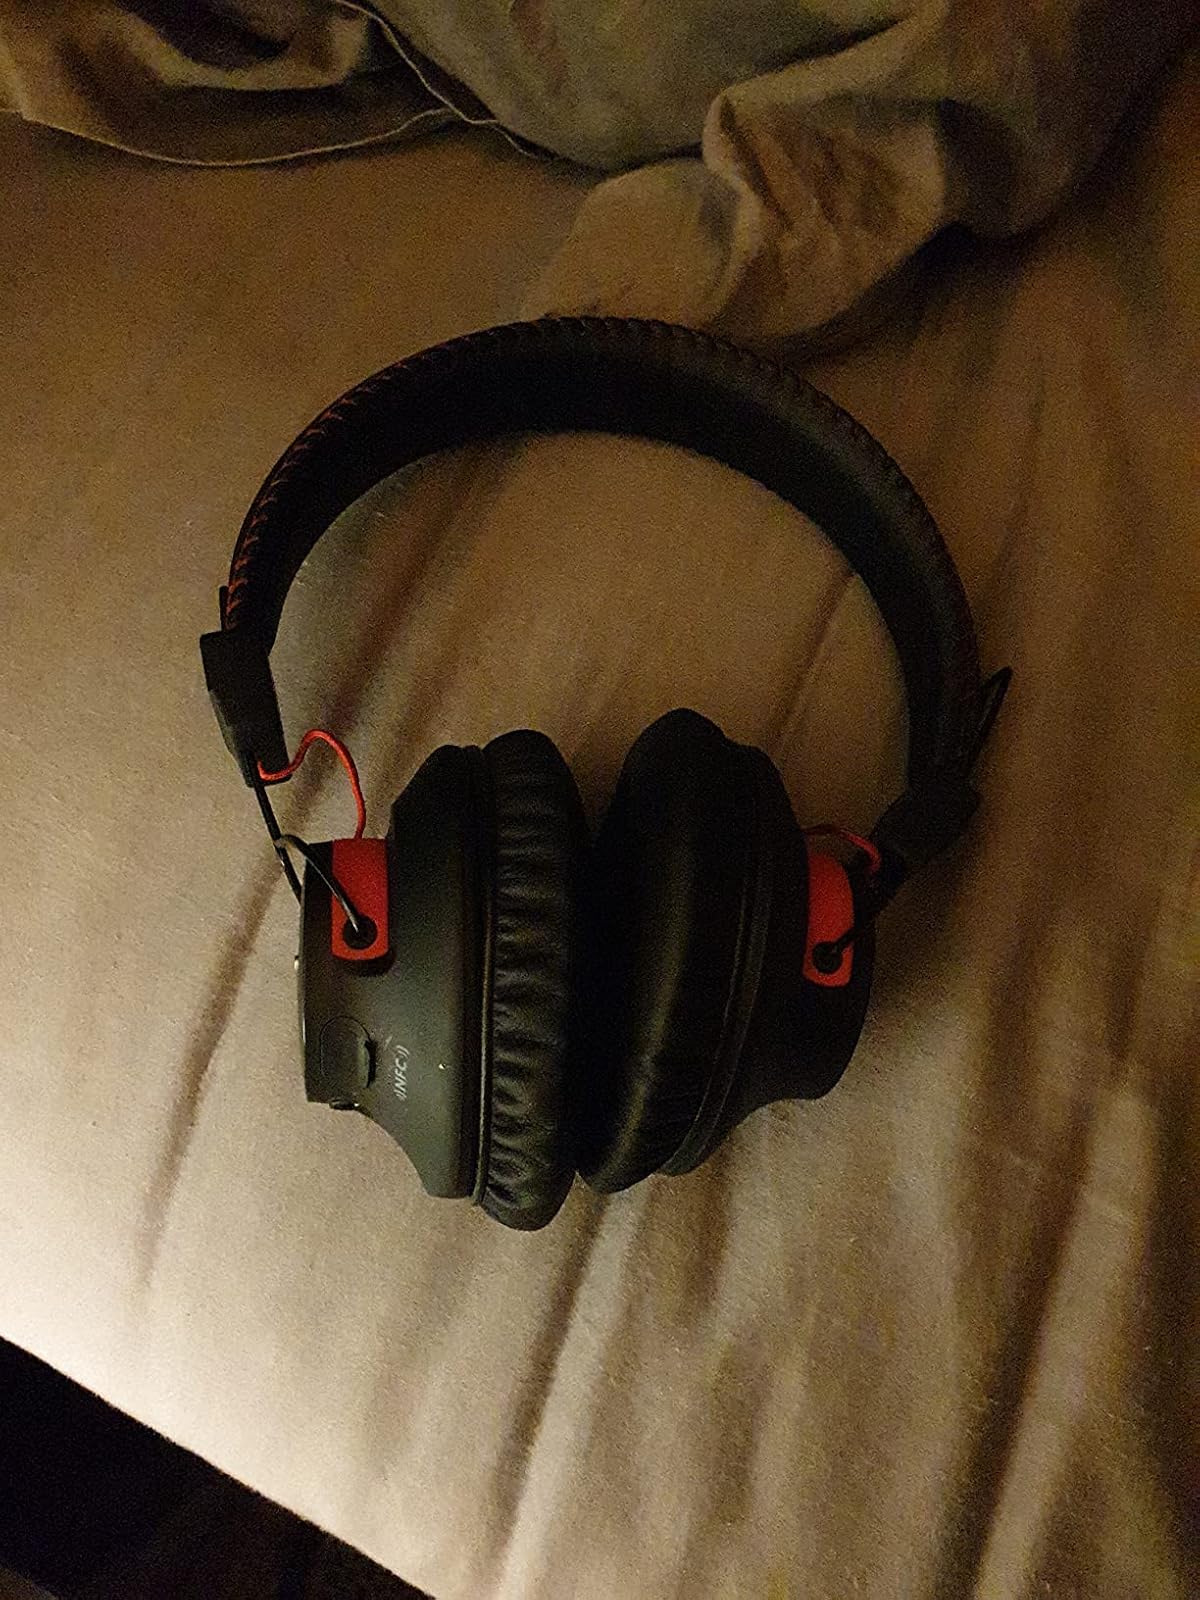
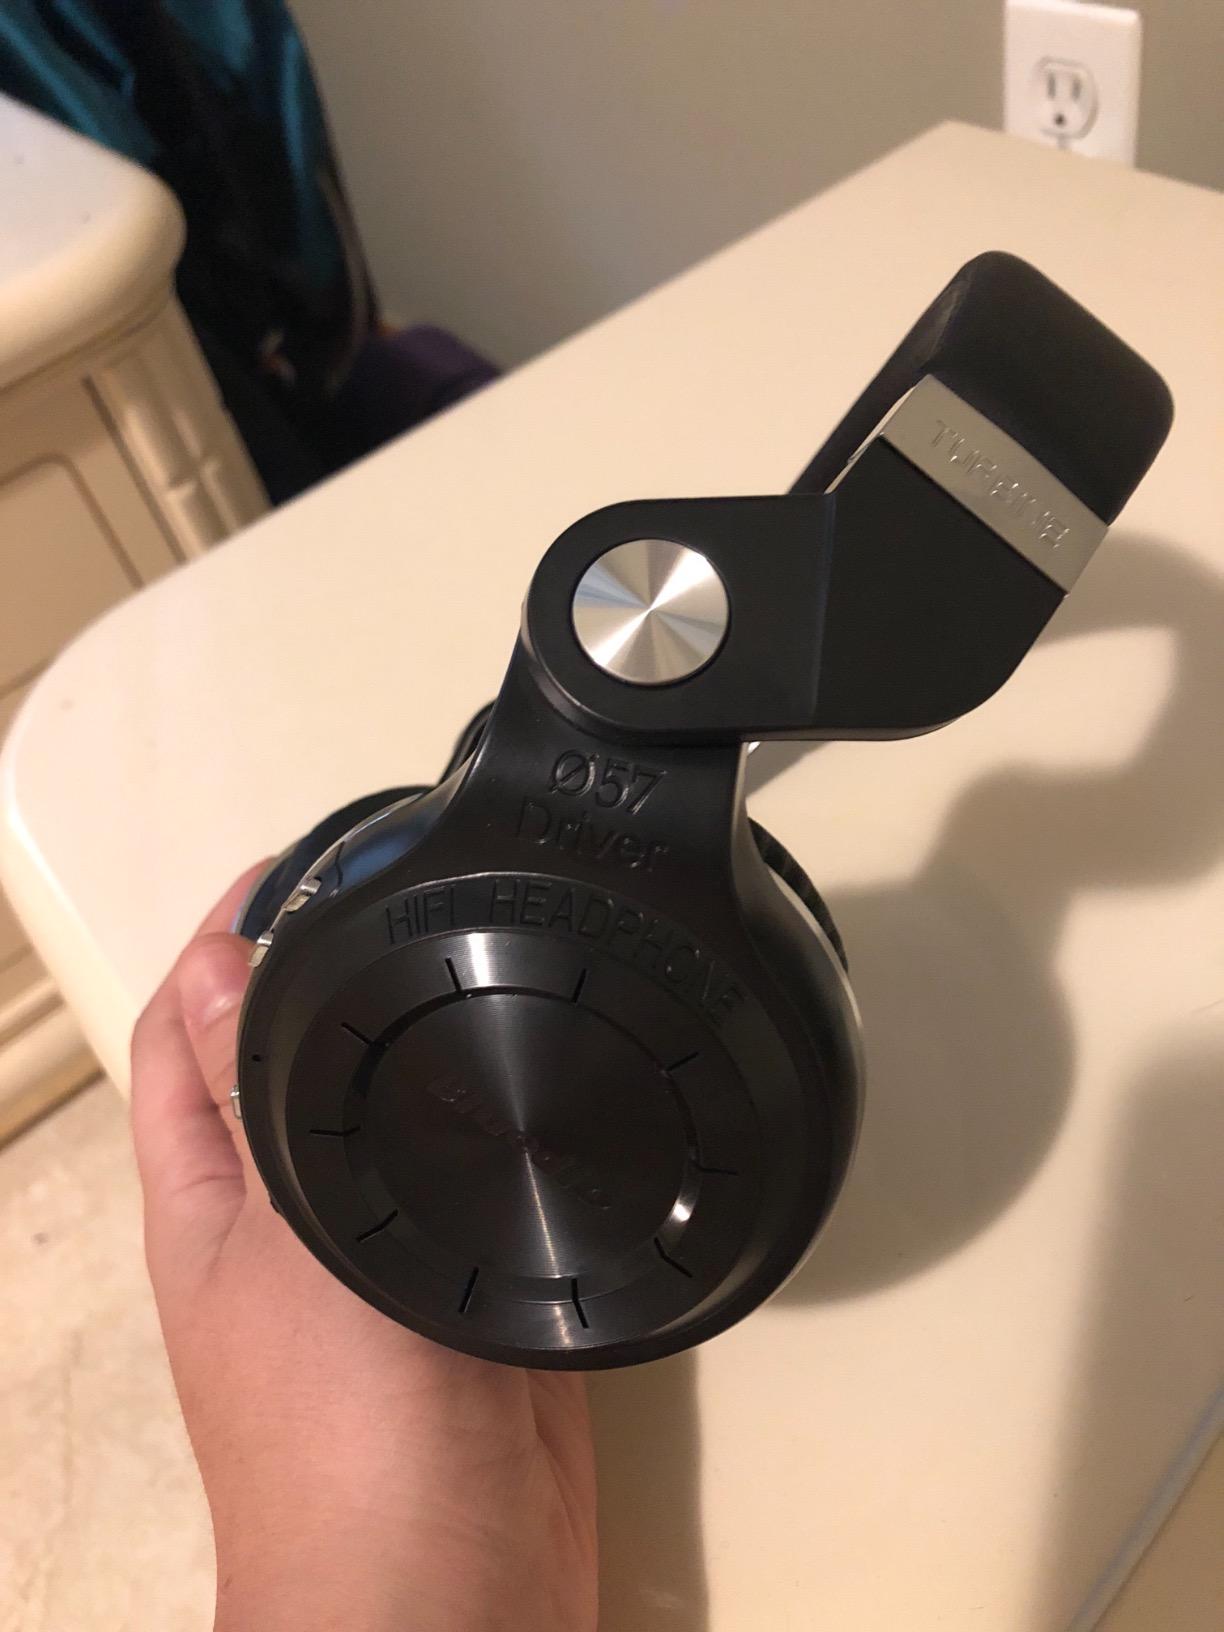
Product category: headphones
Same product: no